St Michael's College, Dublin

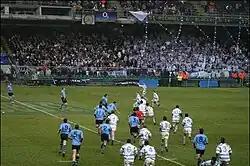
Blackrock v St Michael's 2006 Leinster Schools Senior Cup final at Lansdowne Road

In 1952–53 St. Michael's had its first boys go into First Year, which became the origin of the senior school, which contained just eight pupils that first year. By 1963, the school was growing. For the first time a second First Year class was created. In 1967–68, the school started constructing a new wing, which included the assembly hall and swimming pool. From 1944 to 1968, St. Michael's had continued to be a junior school which had served as far as Second Year, but in 1968 it was decided that pupils would stay in St. Michael's until after the Intermediate Certificate (4th Year). In 1970–71, Archbishop John Charles McQuaid blessed and opened the new junior school and swimming pool. In December 1970, Seamus Galvin was appointed the first president (1970–1976), and this was the first time St Michael's officially became an independent school and community from Blackrock College.